Battle of Tassafaronga

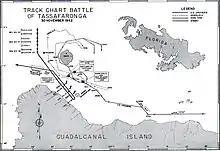
US Navy chart of the Battle of Tassafaronga based on accounts by both Japanese and US participants

On 29 November Allied intelligence personnel intercepted and decoded a Japanese message transmitted to the 17th Army on Guadalcanal alerting them to Tanaka's supply run. Informed of the message, Halsey ordered Wright to take TF67 to intercept Tanaka off Guadalcanal. TF67, with Wright flying his flag on "Minneapolis", departed Espiritu Santo at just before midnight on 29 November for the run to Guadalcanal. En route, destroyers and , returning from a convoy escort assignment to Guadalcanal, were ordered to join up with TF67. Lacking the time to brief the commanding officers of the joining destroyers of his battle plan, Wright assigned them a position behind the cruisers. At 17:00 on 30 November, Wright's cruisers launched one floatplane each for Tulagi to drop flares during the expected battle that night. At 20:00, Wright sent his crews to battle stations.